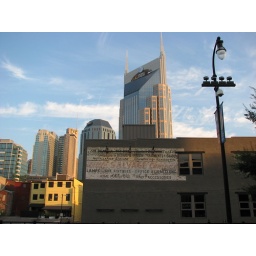
Nashville skyline rising over a building with a ghost sign on the side.